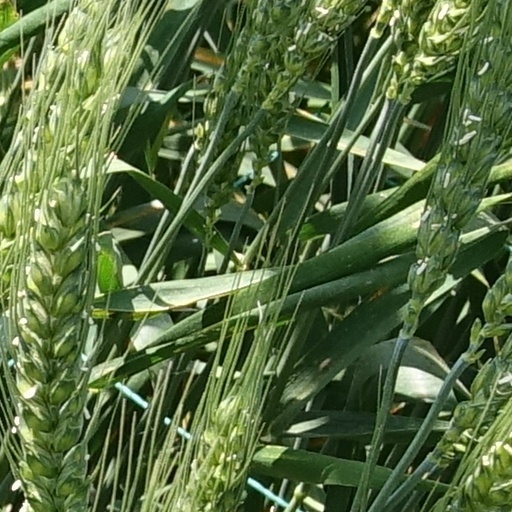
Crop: wheat